Jennifer Morrison

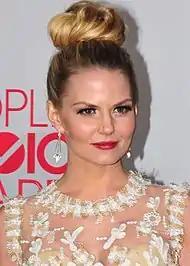
Morrison attending the 2012 People's Choice Awards

In the fall of 2010, Morrison appeared as a guest star in the fourth episode of NBC's "Chase". She played the role of Faith, a single mother-turned-fugitive, who embarks on a bloody killing spree across Texas with her little daughter. She then joined the cast of CBS's "How I Met Your Mother" as recurring character Zoey Pierson, a mischievous architecture nerd and love interest of main character Ted Mosby's, and "the biggest female character we've maybe ever added to the show in Ted's life", according to executive producer Craig Thomas.